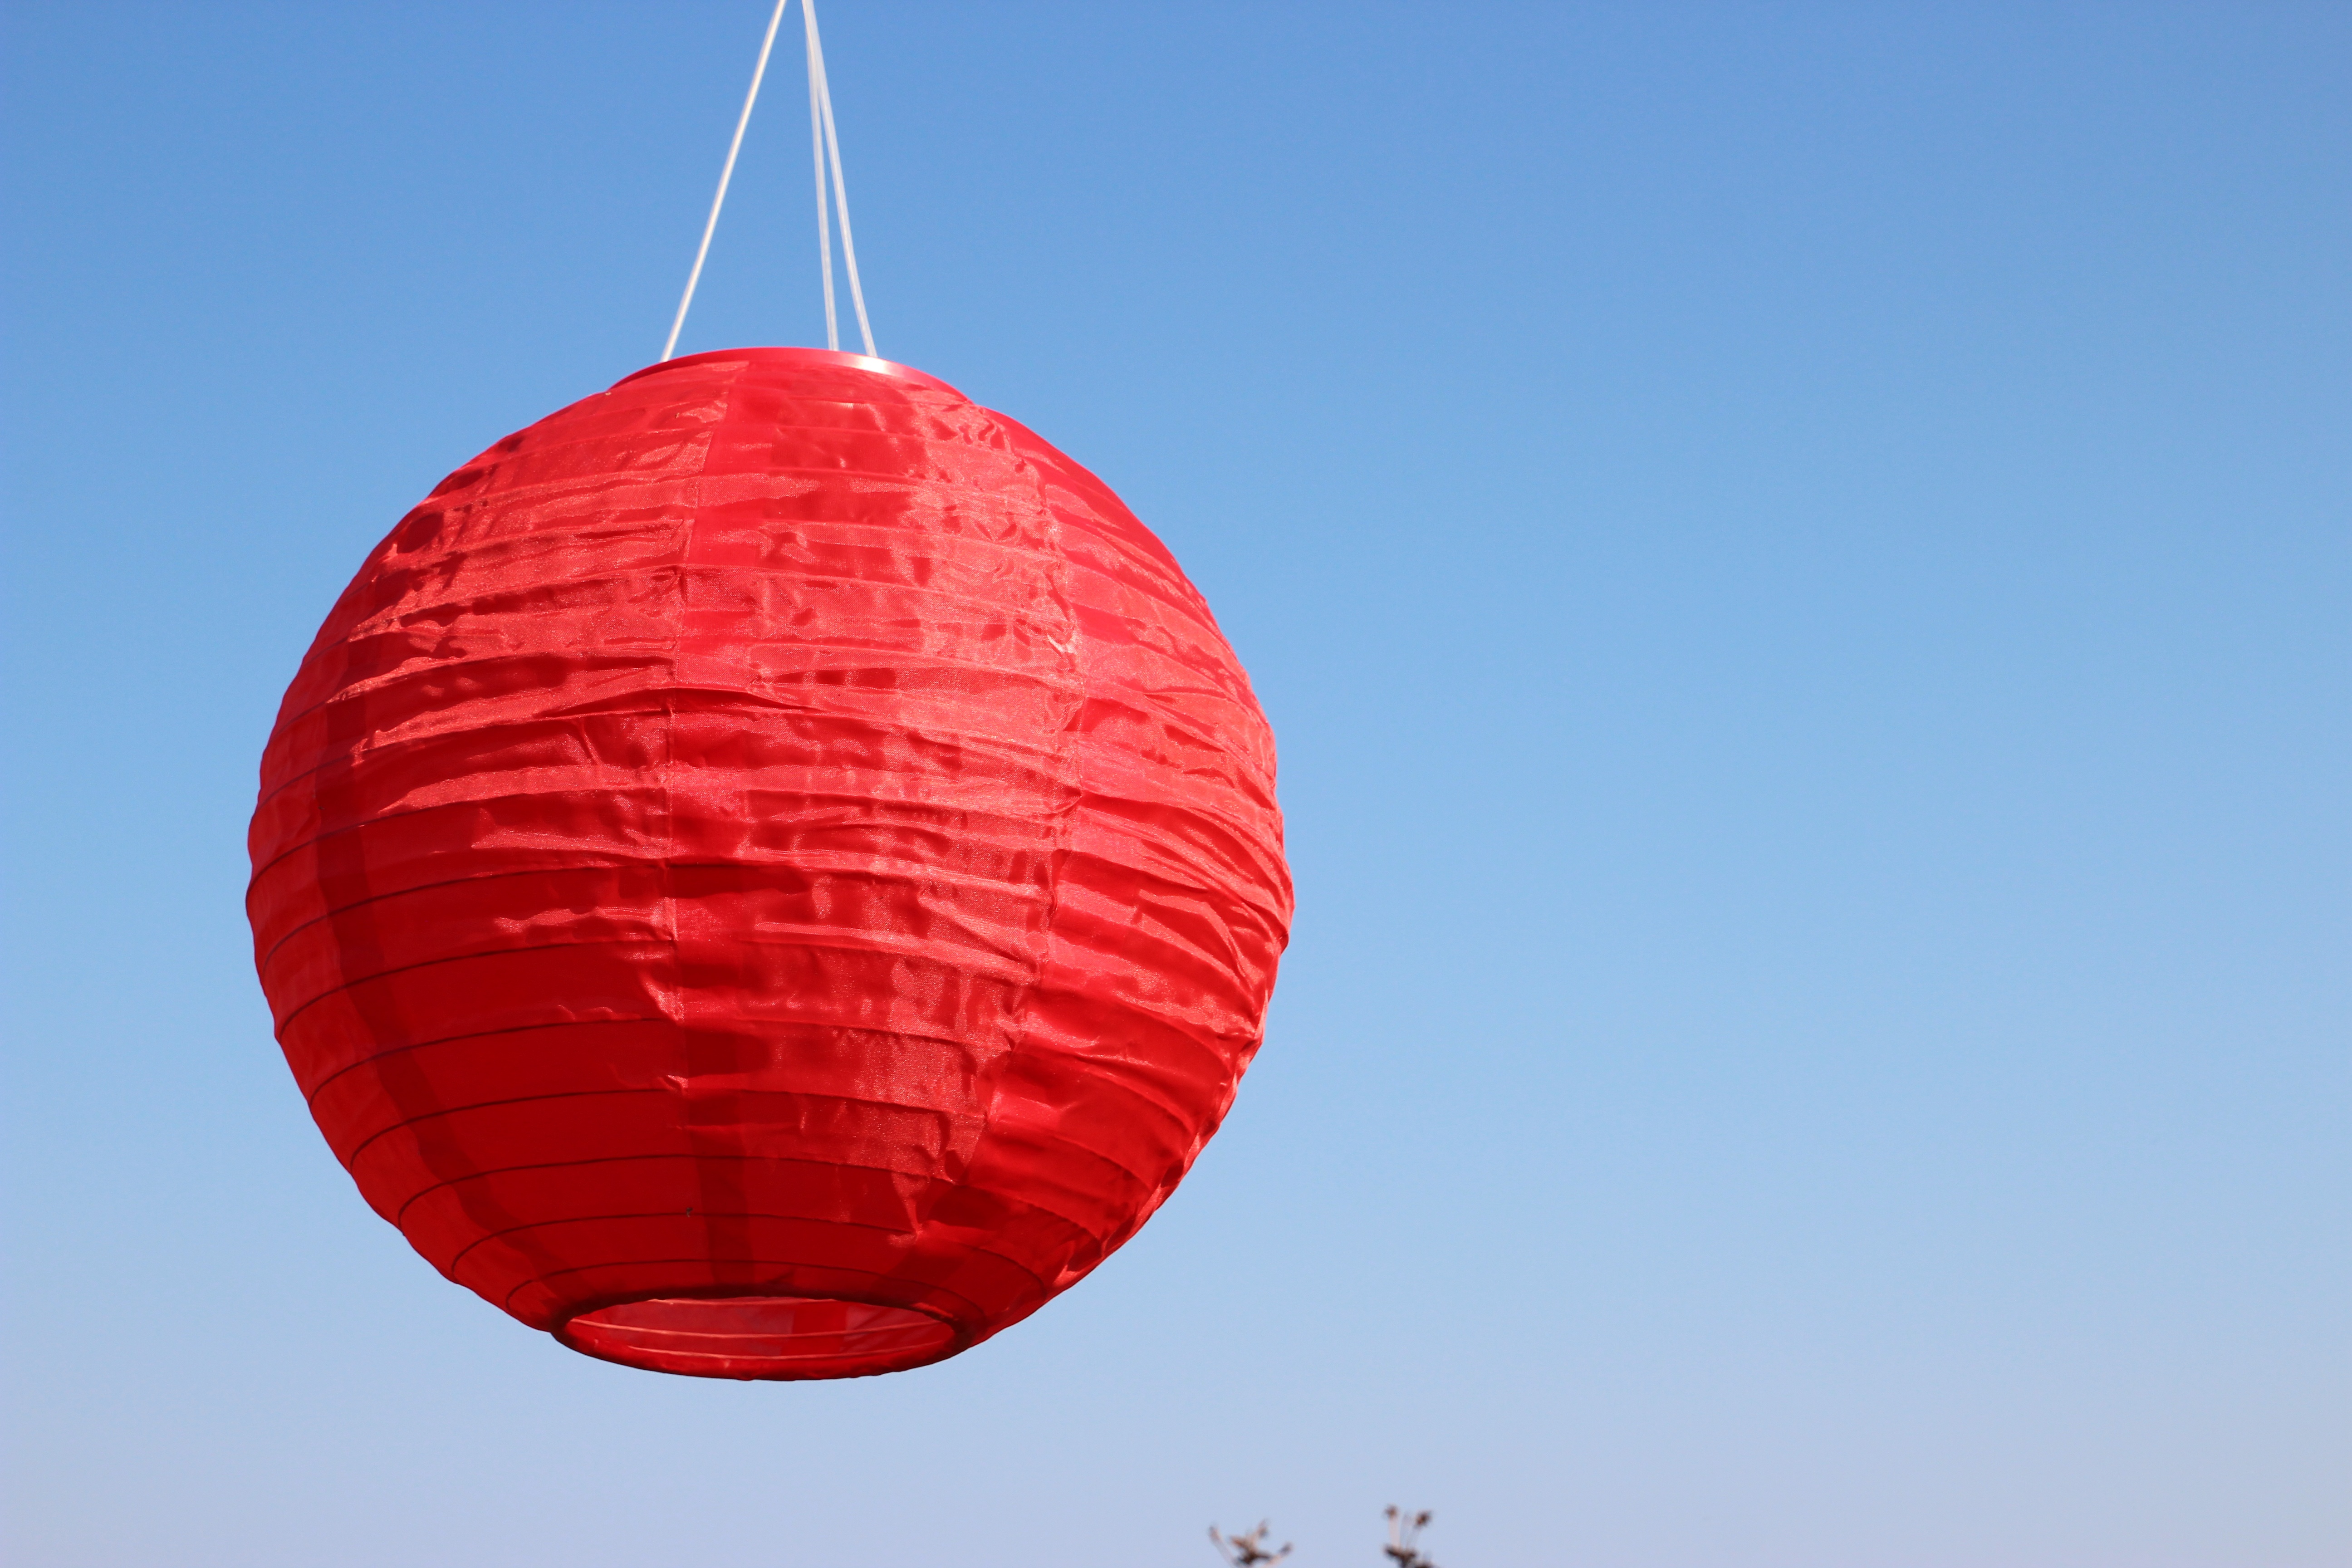
light, sky, balloon, hot air balloon, aircraft, decoration, lantern, red, vehicle, color, asia, blue, toy, map, ornament, ball, sphere, hot air ballooning, atmosphere of earth